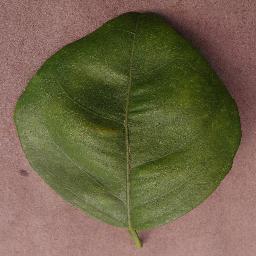
Label: Orange___Haunglongbing_(Citrus_greening)